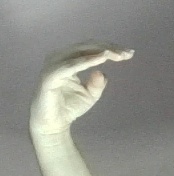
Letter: jeem